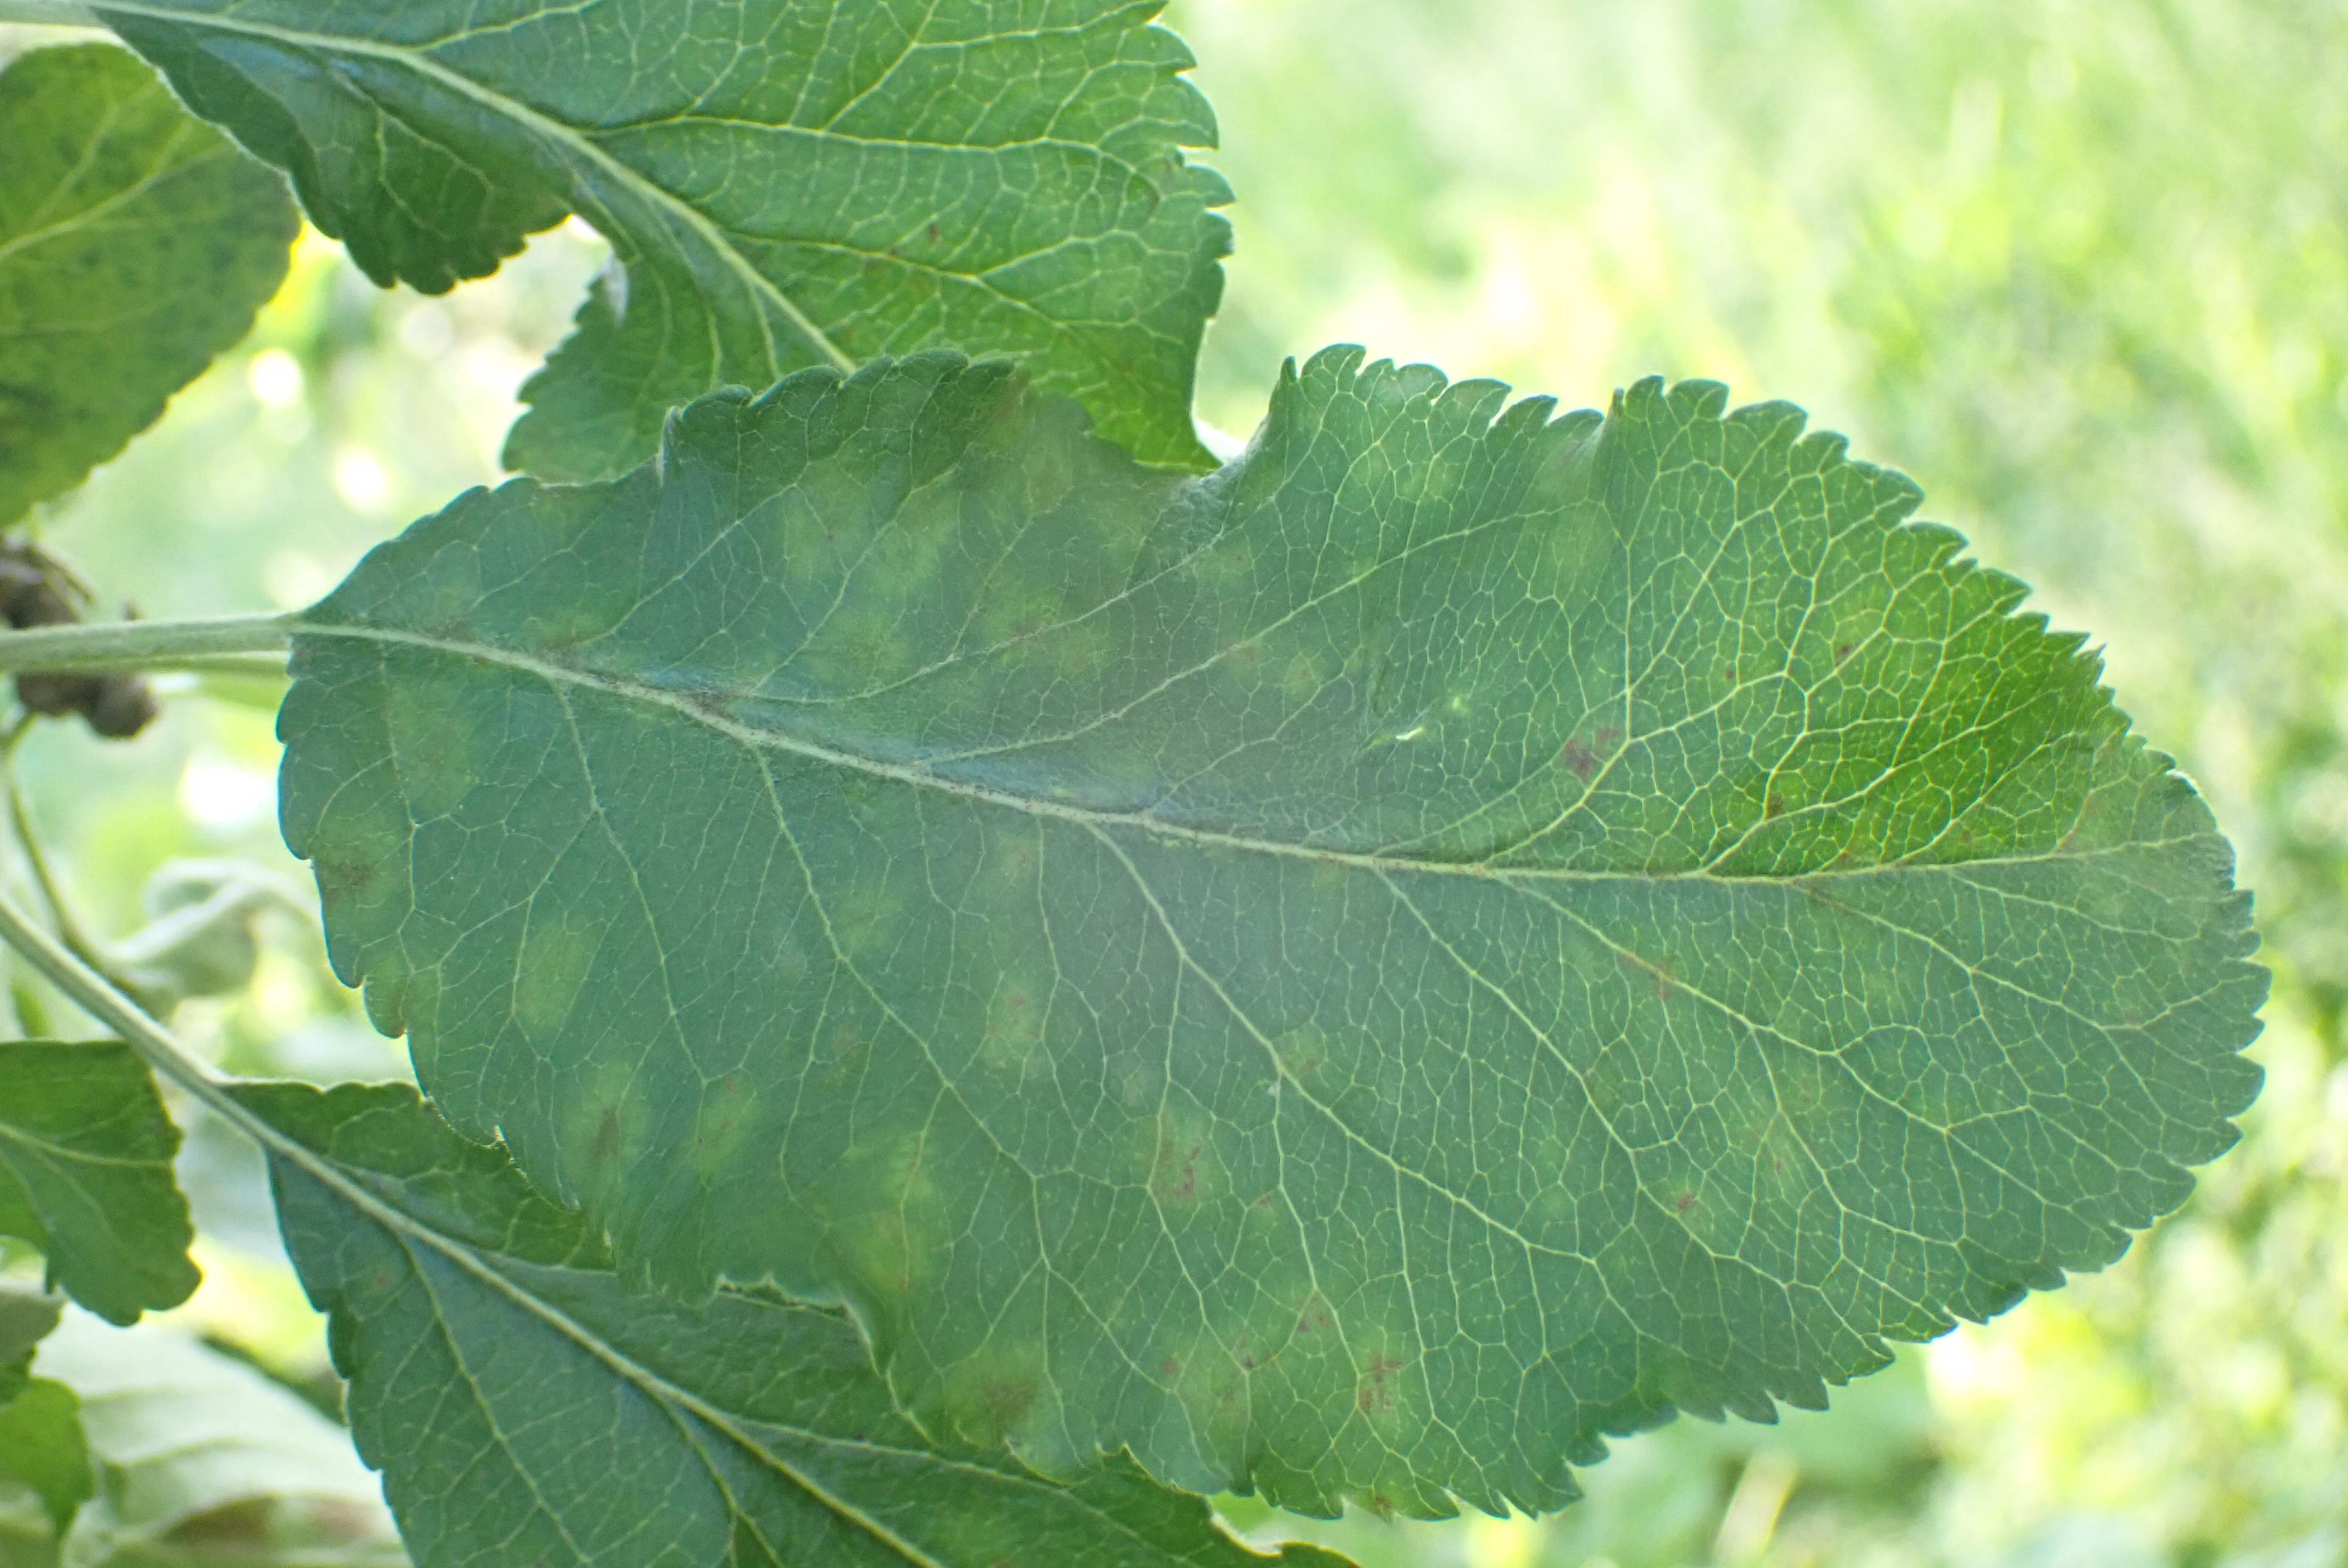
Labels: scab